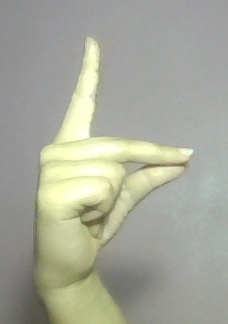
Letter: ta